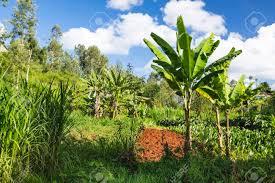
Shamba ambalo lina mimea mbalimbali,moja ikiwemo ni miti ya ndizi,pia kwenye shamba kuna mahali ambapo pamelimwa panangojea kupandwa mimea yeyote.